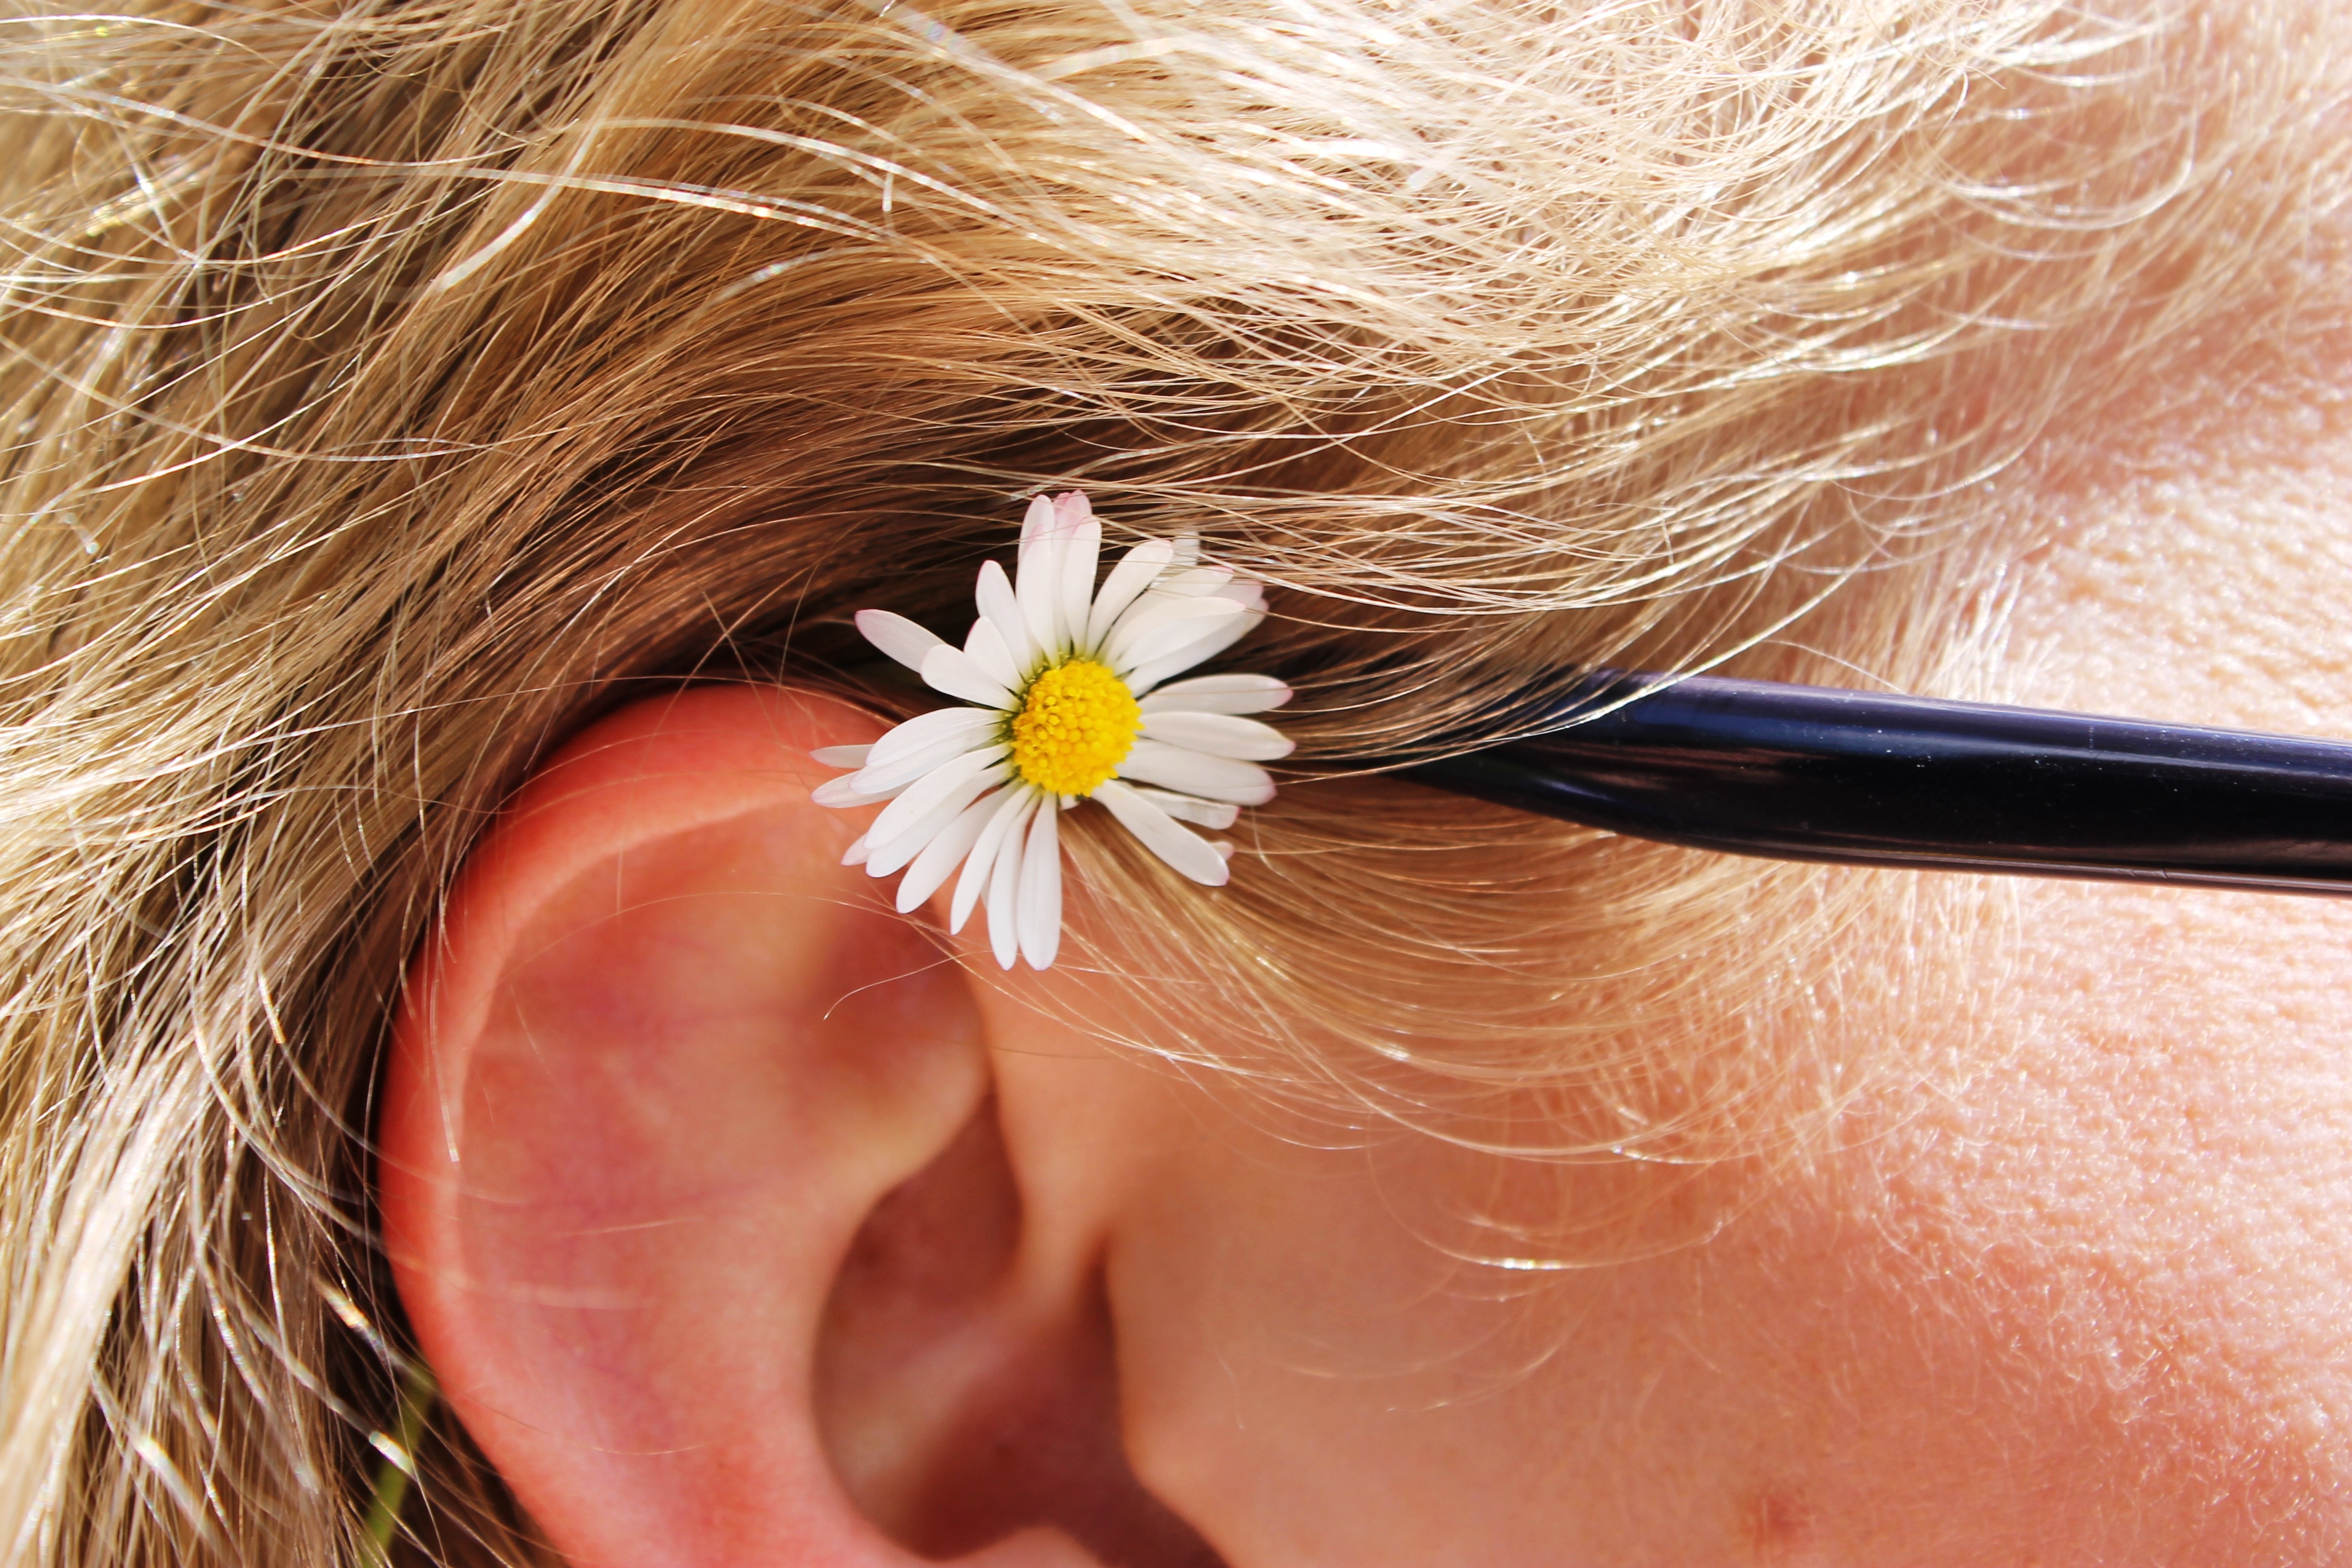
hand, girl, sun, hair, flower, daisy, leg, finger, ear, lip, eyebrow, mouth, eyelash, close up, human body, face, nose, sunglasses, eye, glasses, head, skin, beauty, blond, organ, macro photography, sense